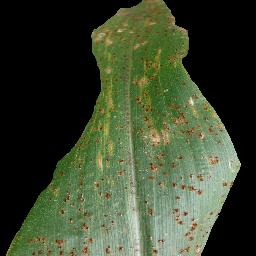
Label: Corn___Common_rust